Cesare Cipollini

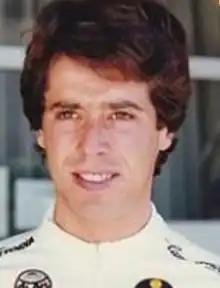

Cesare Cipollini (16 December 1958 – 10 August 2023) was an Italian cyclist. He competed in the team pursuit event at the 1976 Summer Olympics.